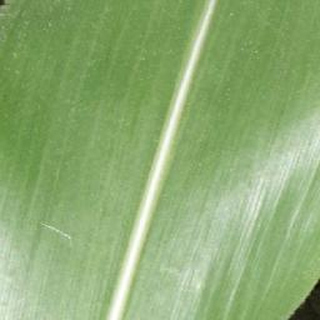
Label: healthy_corn